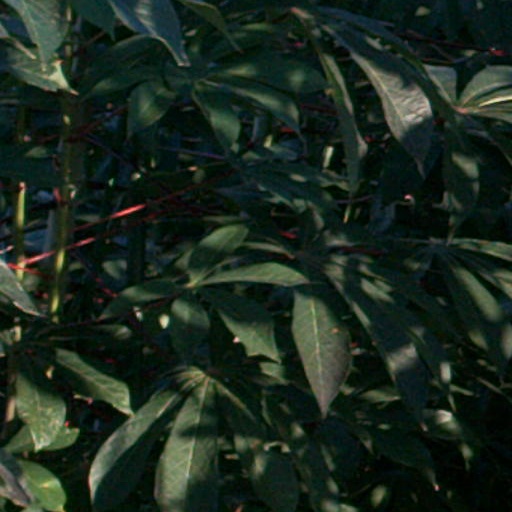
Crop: cassava